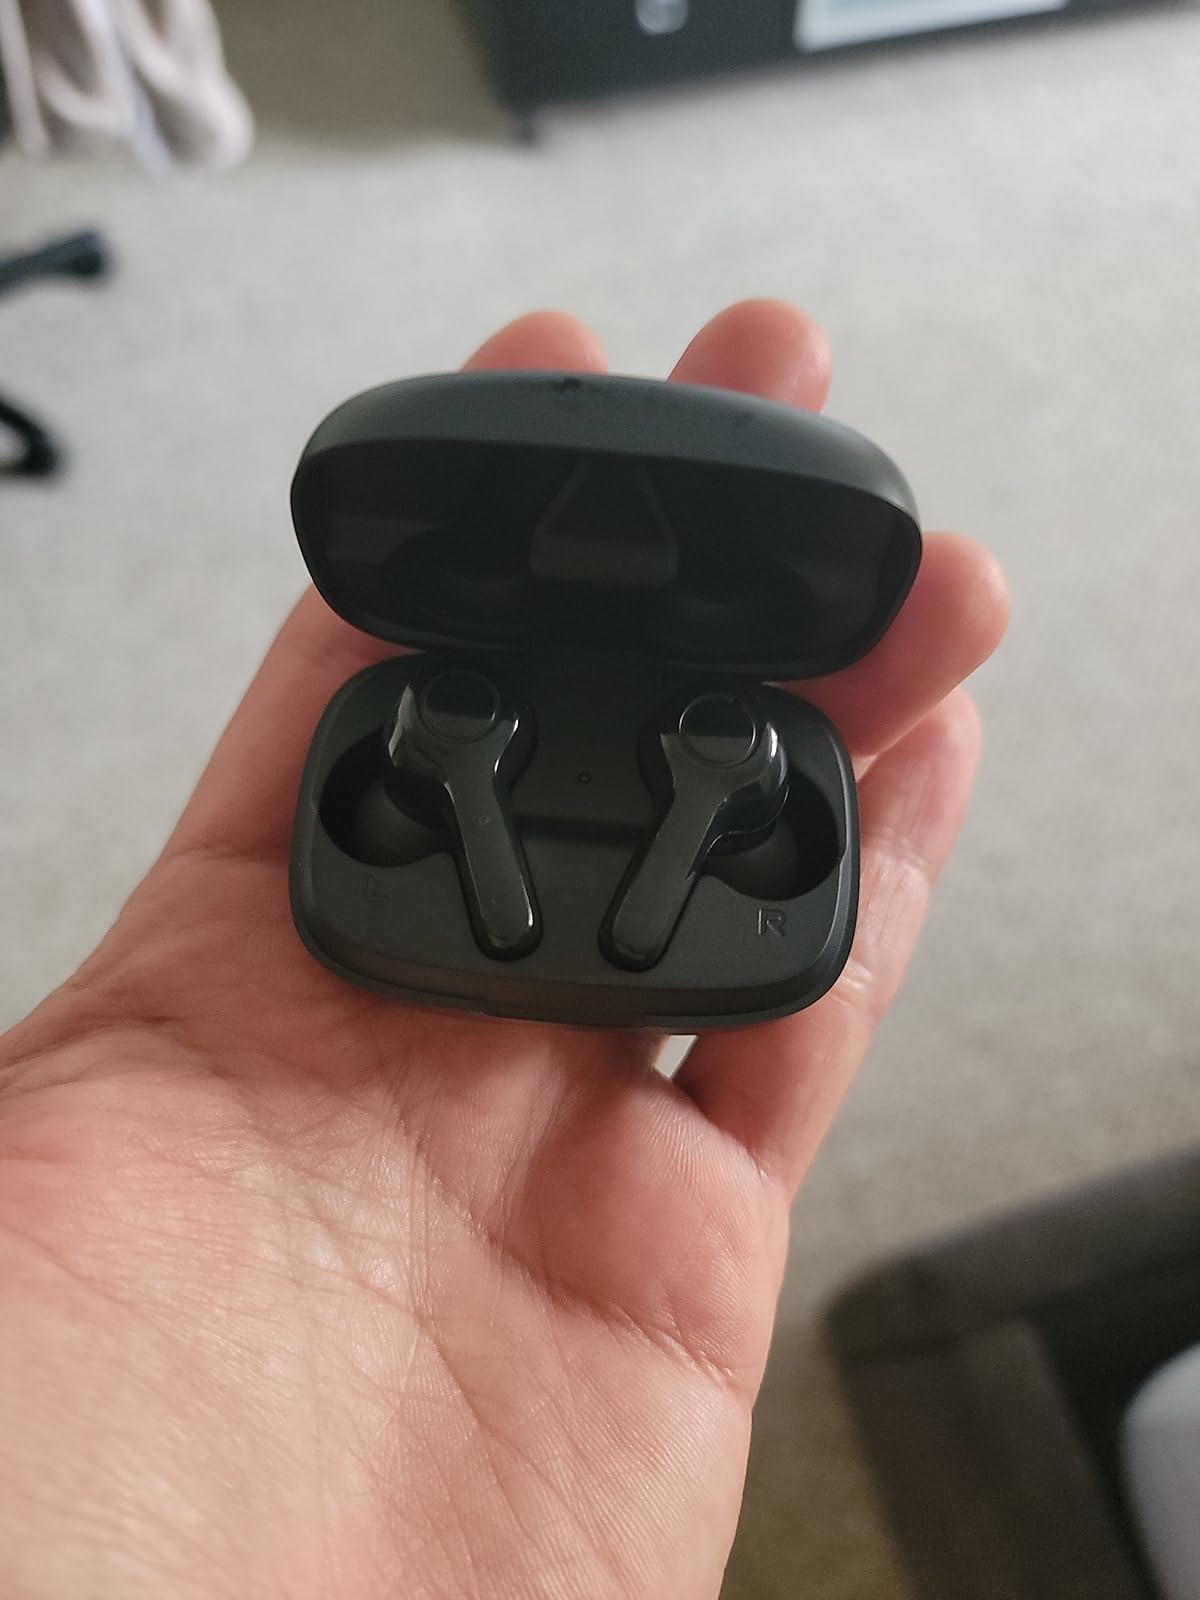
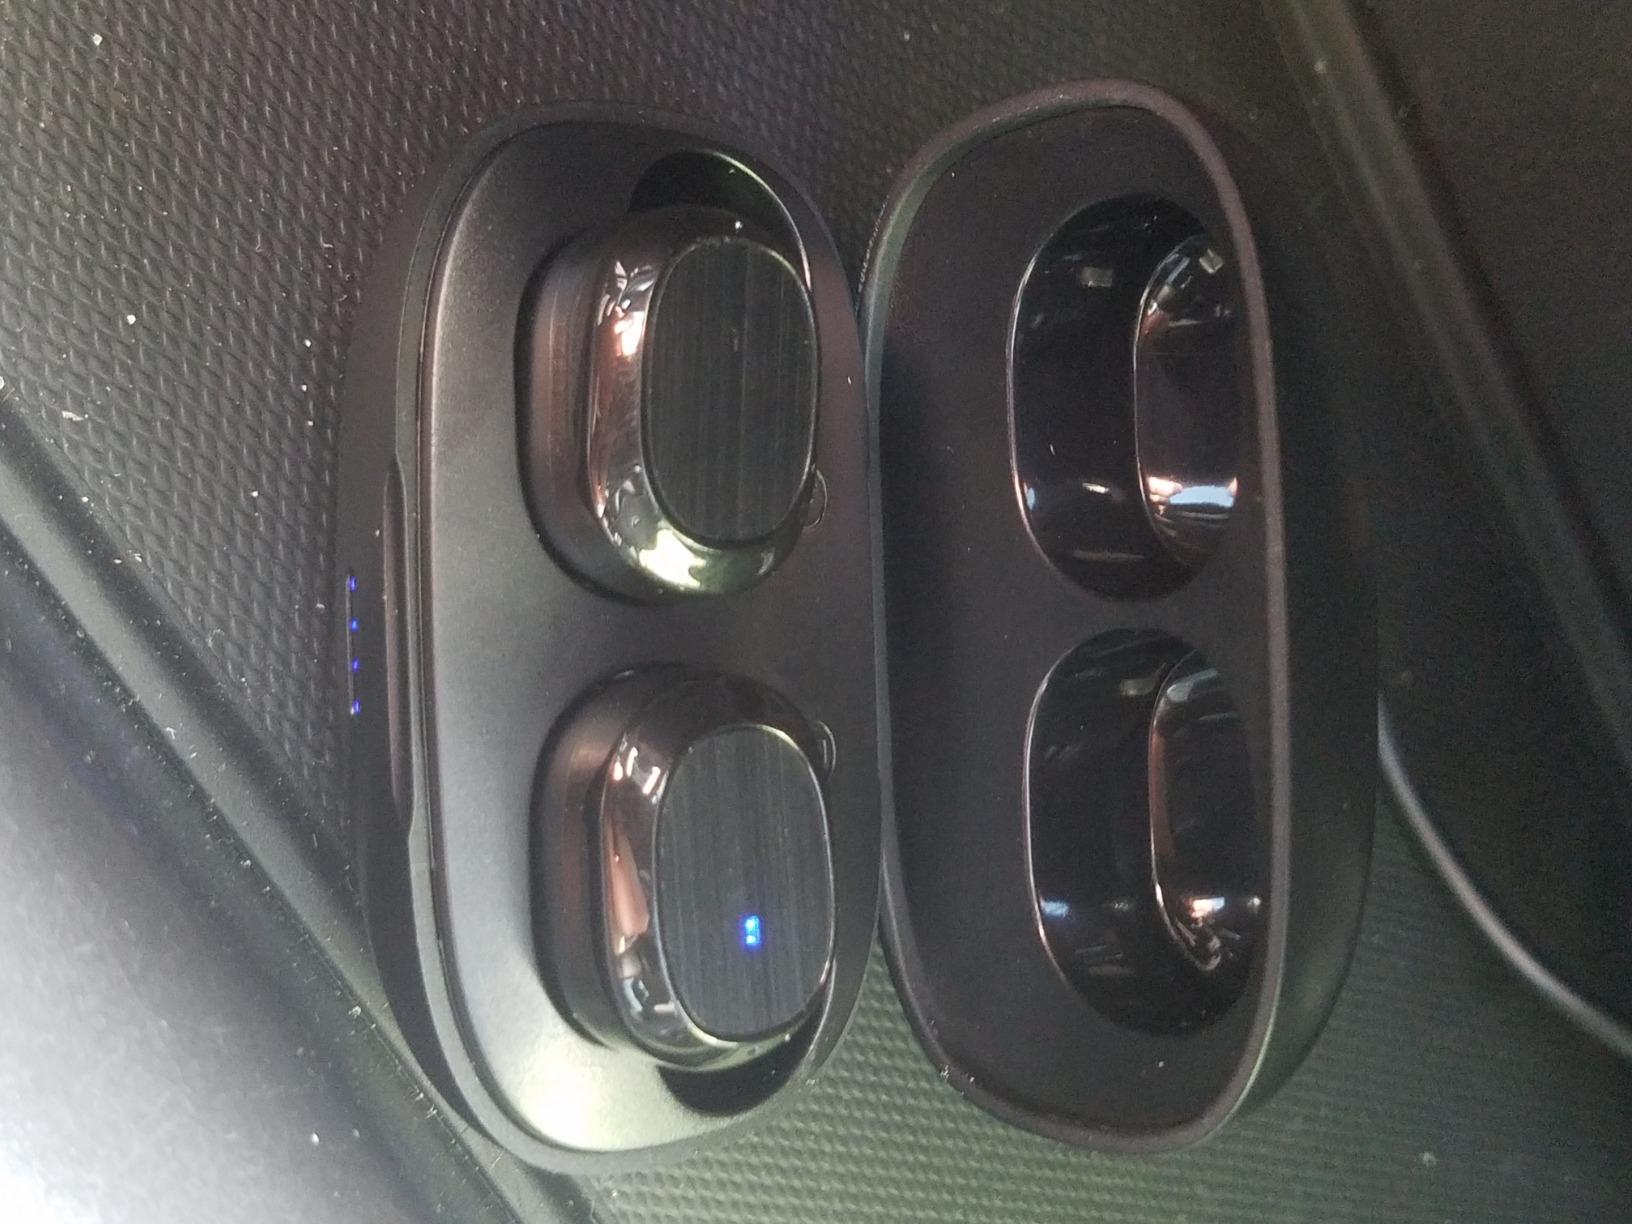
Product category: earbuds
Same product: no